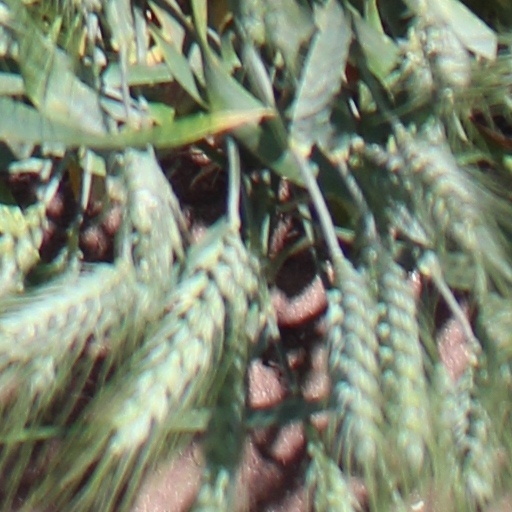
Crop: wheat